Jon Keeyes

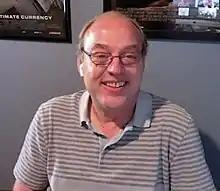
Keeyes discusses his film "The Survivalist" in 2021.

Jon Keeyes (born April 5, 1969) is an American film director, producer and screenwriter. He began his career as an entertainment journalist before moving into filmmaking. His first movie, "American Nightmare", became a cult hit and has never been out of distribution. In 2015, he began to put more of an emphasis on producing, and since 2020 has maintained an equal balance of producing notable feature films and directing actors such as John Malkovich and Antonio Banderas He is a co-founder and principal of the independent film company Highland Myst Entertainment.